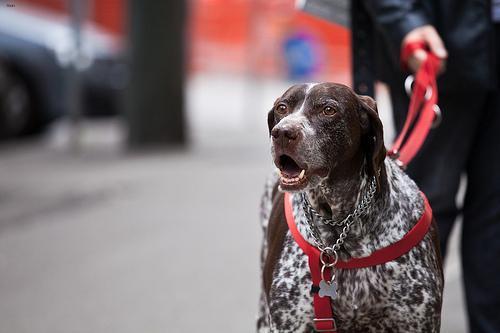
german shorthaired